Lucile Messageot

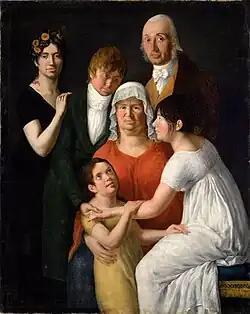
"The Messageot-Charve Family" (Lucile is standing, on the left, with her younger brother, Xavier. The woman in the middle is her mother, and the figure behind is her father-in-law, Claude-Antoine Charve, a judge. The woman in white is her sister Fanny, with her half-sister Désirée, who would marry the author, Charles Nodier)

Marguerite Françoise Lucie Messageot, or Lucile Franque (13 September 1780, Lons-le-Saunier - 23 May 1803, place unknown) was a French painter and author.